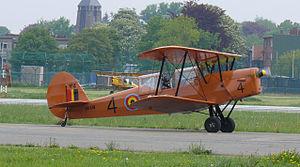
Le Stampe SV-4 est un biplan d'entraînement de voltige aérienne. Conçu par l'ingénieur belge Jean Stampe, associé à Maurice Vertongen, et construit initialement par leur entreprise Stampe et Vertongen à partir de 1937, il a été largement diffusé après la Seconde Guerre mondiale.